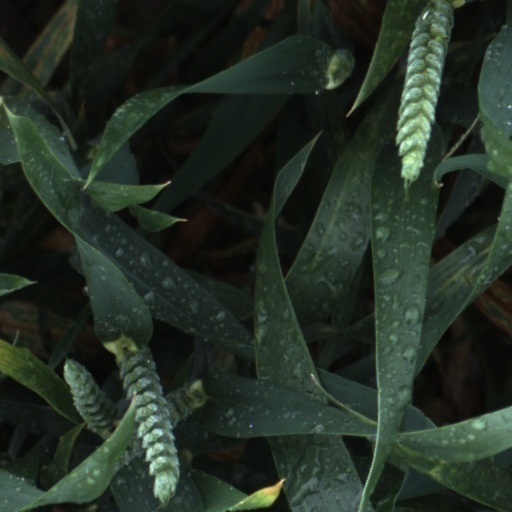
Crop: wheat